The Rolling Stones

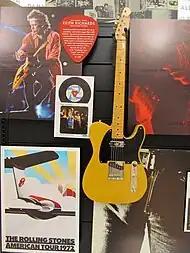
A copy of the signature Telecaster used by Keith Richards, known as "Micawber", in Fender's factory museum

Martin Scorsese filmed the Stones performances at New York City's Beacon Theatre on 29 October and 1 November 2006 for the documentary film, "Shine a Light", released in 2008. The film features guest appearances by Buddy Guy, Jack White, and Christina Aguilera. An accompanying soundtrack, also titled "Shine a Light", was released in April 2008 and reached number 2 in the UK and number 11 in the US. The album's debut at number 2 on the UK charts was the highest position for a Rolling Stones concert album since "Get Yer Ya-Ya's Out! The Rolling Stones in Concert" in 1970. At the Beacon Theatre show, music executive Ahmet Ertegun fell and later died from his injuries.